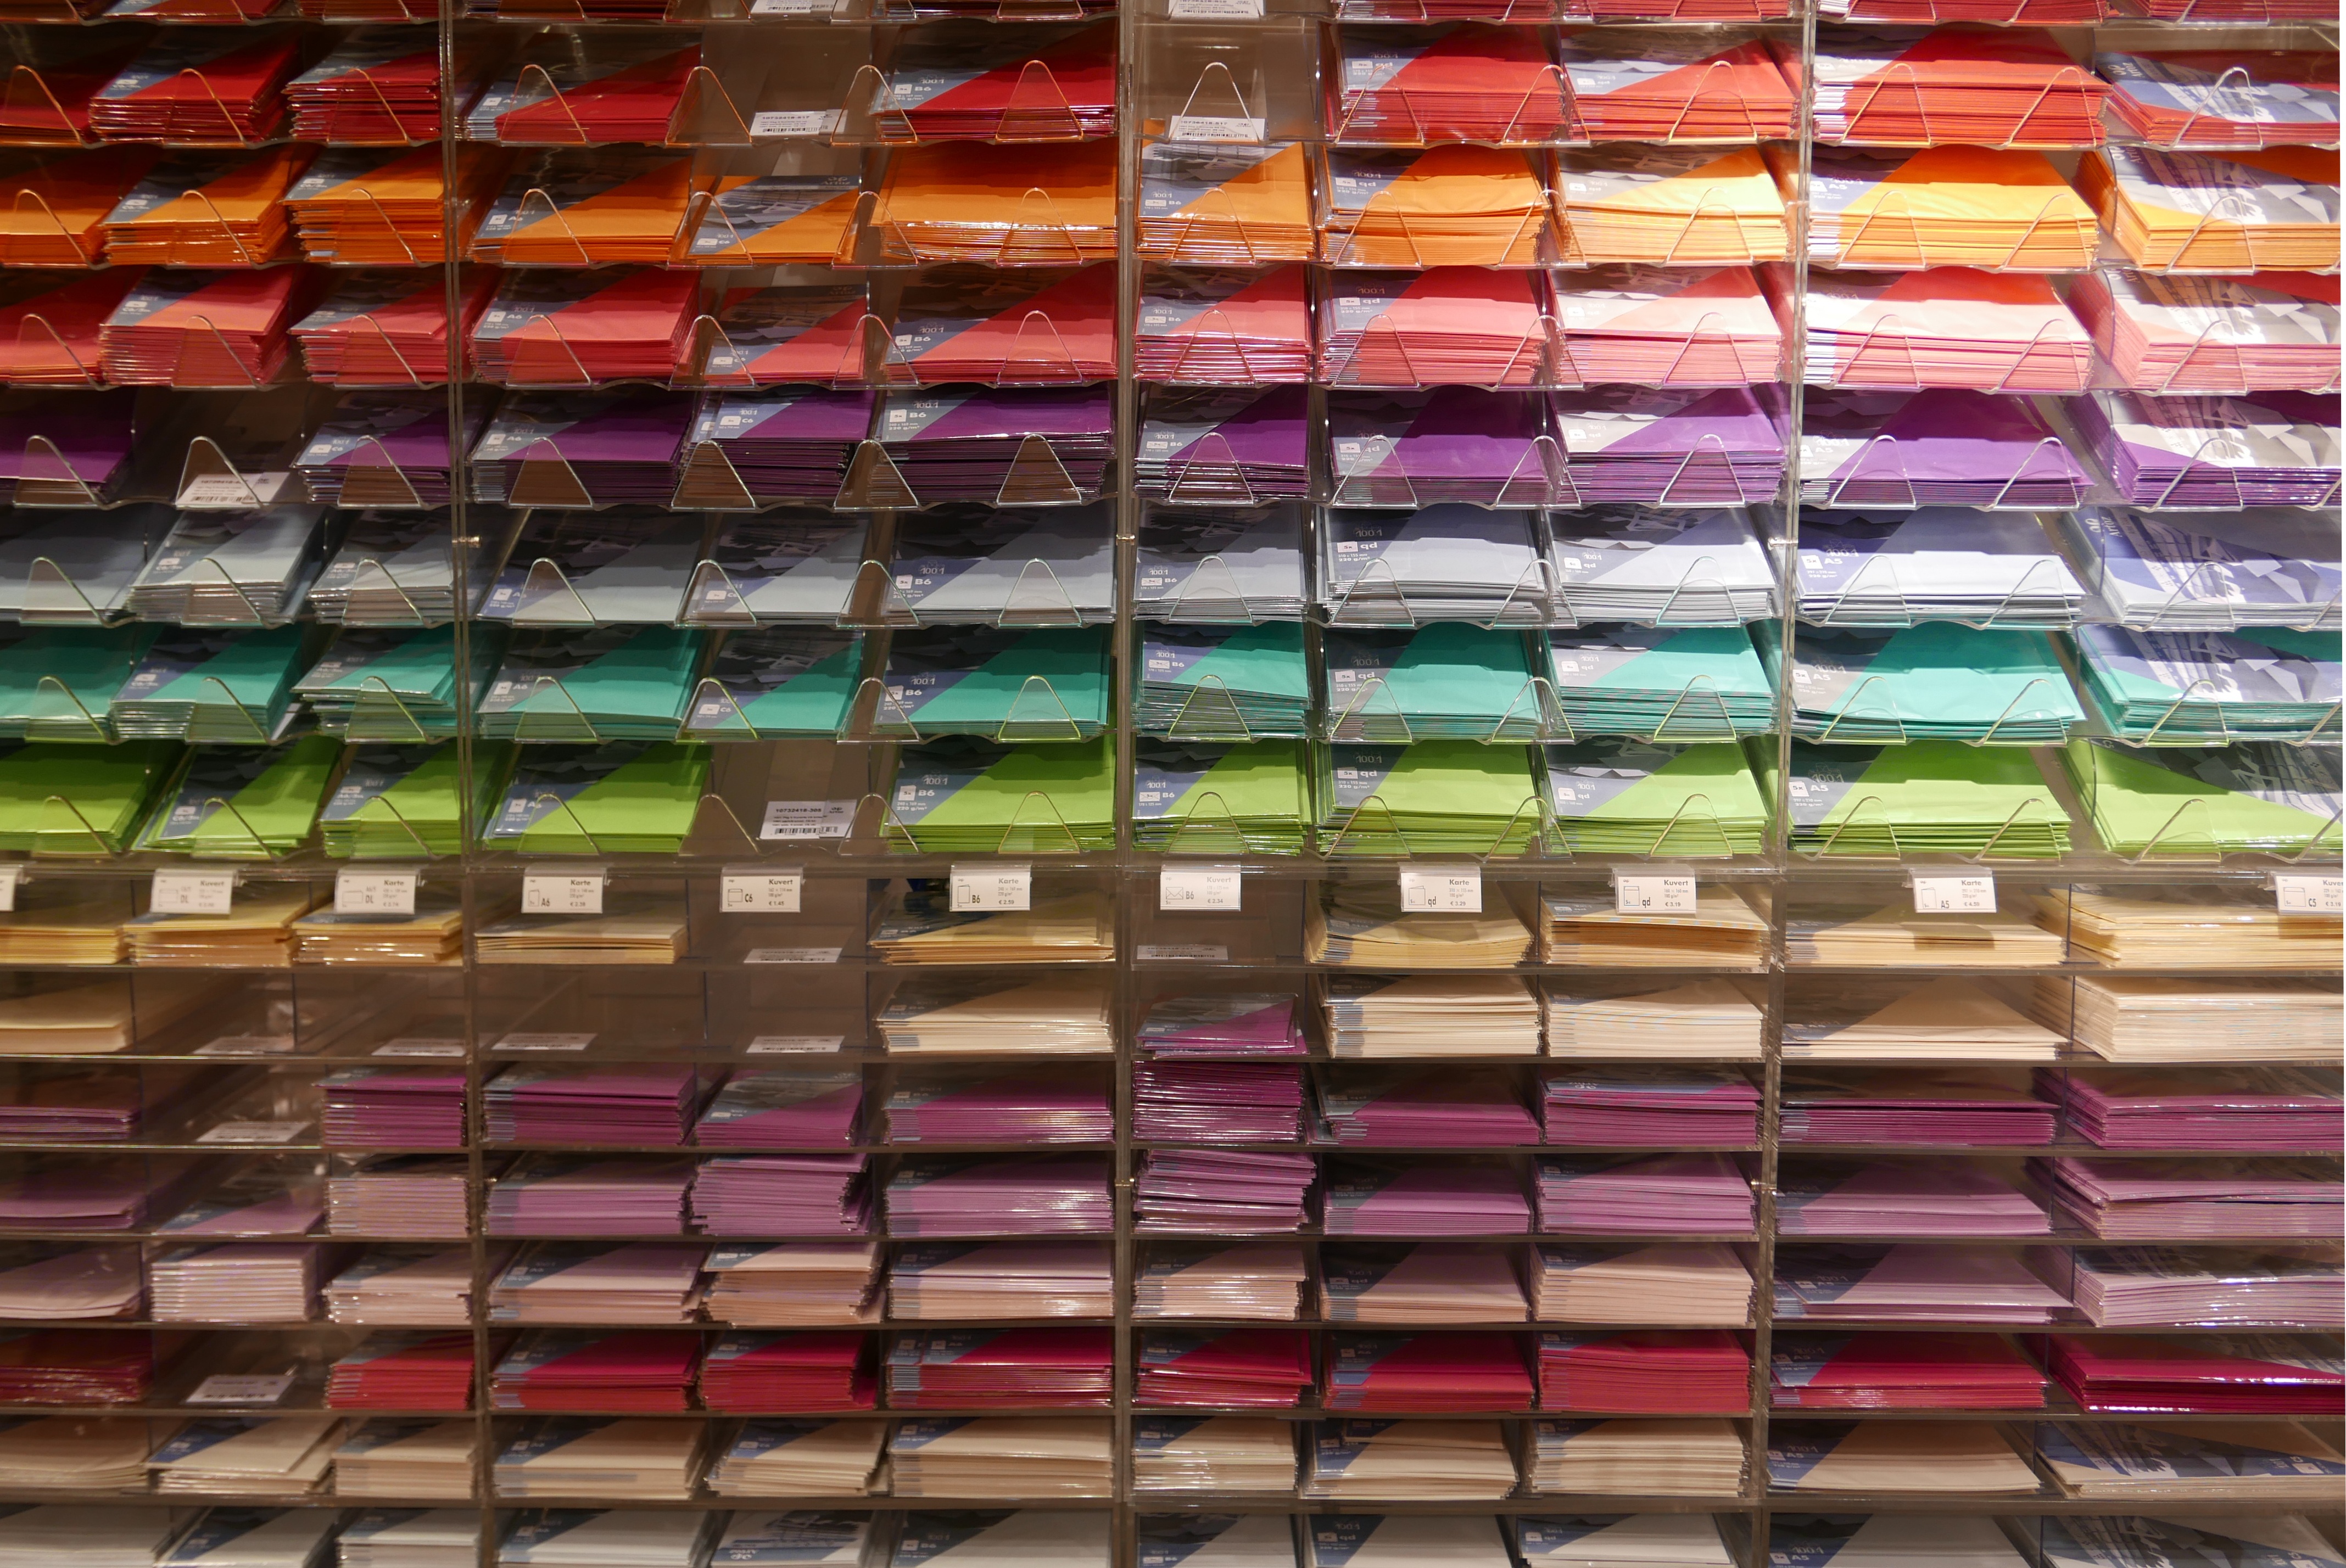
post, wood, perspective, pattern, color, office, shelf, colorful, paper, material, map, interior design, envelope, art, design, shape, flooring, window covering